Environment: real
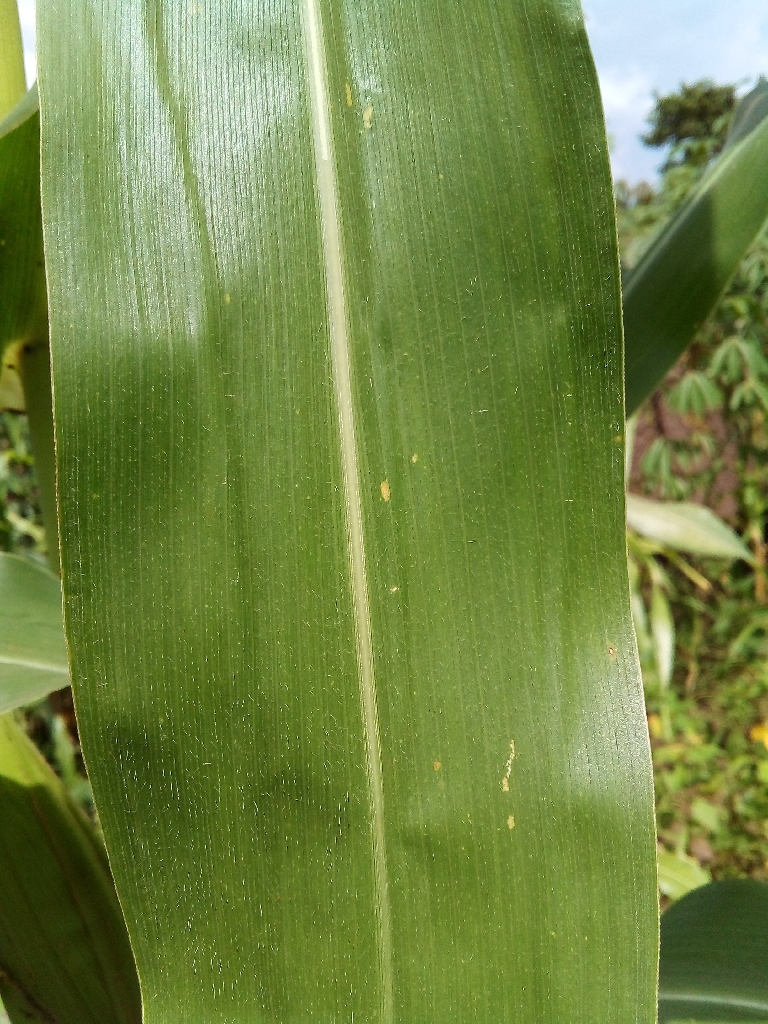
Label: healthy